María Dhialma Tiberti

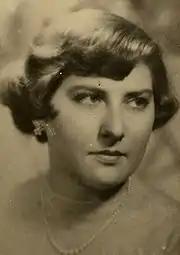
María Dhialma Tiberti

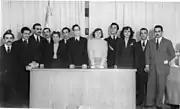
"Ediciones del Bosque", writers of La Plata, Buenos Aires, Argentina, ca 1950

María Dhialma Tiberti (La Plata, Argentina, 25 October 1928 – San Isidro, Argentina, 16 January 1987) was an Argentine writer. Married to the well known scientist Gregorio Baro, she studied at the "Escuela Normal Nº1 Mary O’Graham", and later on, literature and history, at the Universidad Nacional de La Plata. She was responsible for the Del Bosque editions, composed of works of other well-known writers, such as Raúl Amaral, Horacio Ponce de León, Ana Emilia Lahite, and María de Villarino, who were all part of the so-called "Generation del 40".